Lacrosse

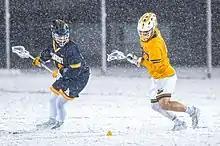
A men's college lacrosse match between the Allegheny Gators and Baldwin Wallace Yellow Jackets in 2020

Collegiate lacrosse in the United States is played at the NCAA, NAIA and club levels. There are currently 71 NCAA Division I men's lacrosse teams, 93 Division II teams, and 236 Division III teams. Thirty-two schools participate at the NAIA level. 184 men's club teams compete in the Men's Collegiate Lacrosse Association, including most universities and colleges outside the northeastern United States. The National College Lacrosse League and Great Lakes Lacrosse League are two other lower-division club leagues. In Canada, 14 teams from Ontario and Quebec play field lacrosse in the fall in the Canadian University Field Lacrosse Association.